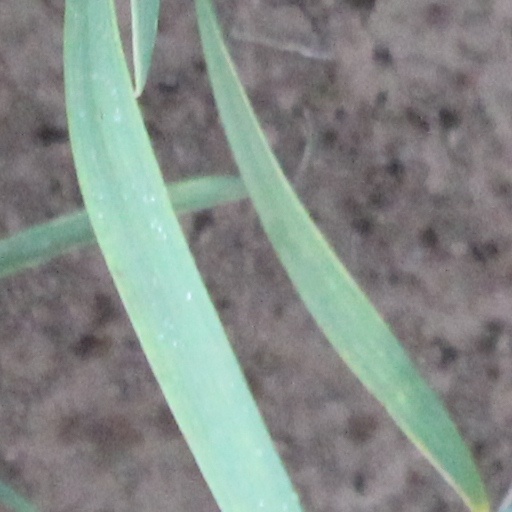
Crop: wheat